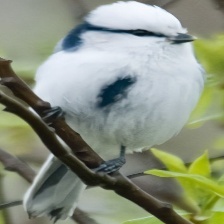
Species: AZURE TIT
Scientific name: CYANISTES CYANUS